1927 Tour de France, Stage 13 to Stage 24

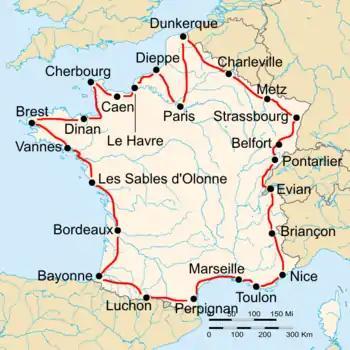
Route of the 1927 Tour de France

The 1927 Tour de France was the 21st edition of the Tour de France, one of cycling's Grand Tours. The Tour began in Paris with a team time trial on 19 June, and Stage 13 occurred on 4 July with a flat stage from Perpignan. The race finished in Paris on 17 July.